Rail transport in Azerbaijan

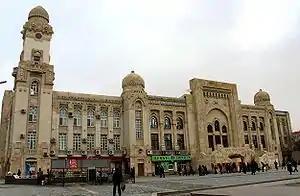
Main building of the Azerbaijan Railways in Baku

The first railway line in Azerbaijan then belonging to the Russian Empire was laid in 1878 and was opened in 1880 within the suburban range of Baku, which led from Sabunçu to Suraxanı, today situated within the city of Baku. The track width corresponded to the Russian gauge.